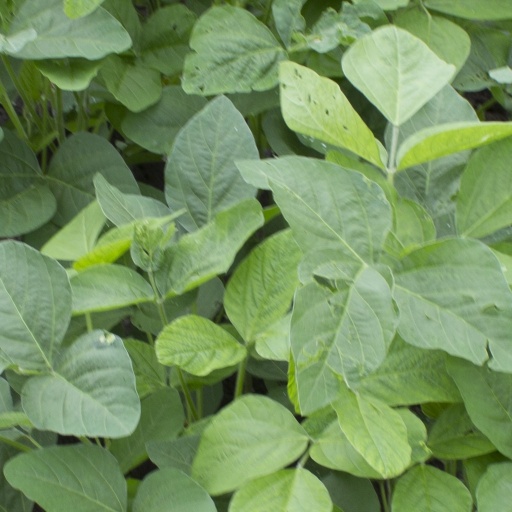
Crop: soybean